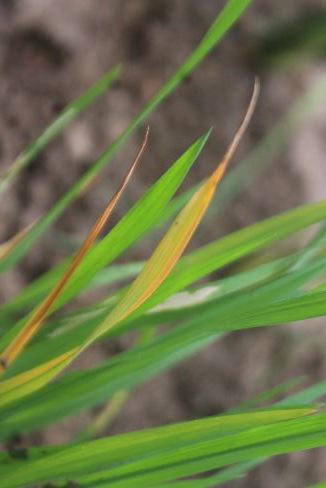
Disease: Tungro